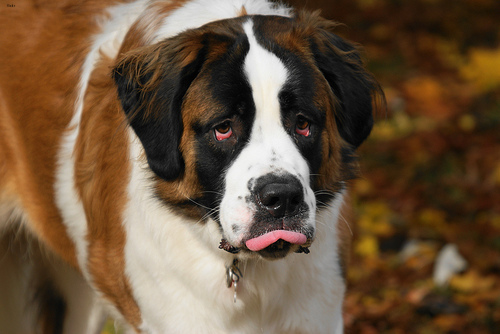
Animal: dog
Breed: saint_bernard